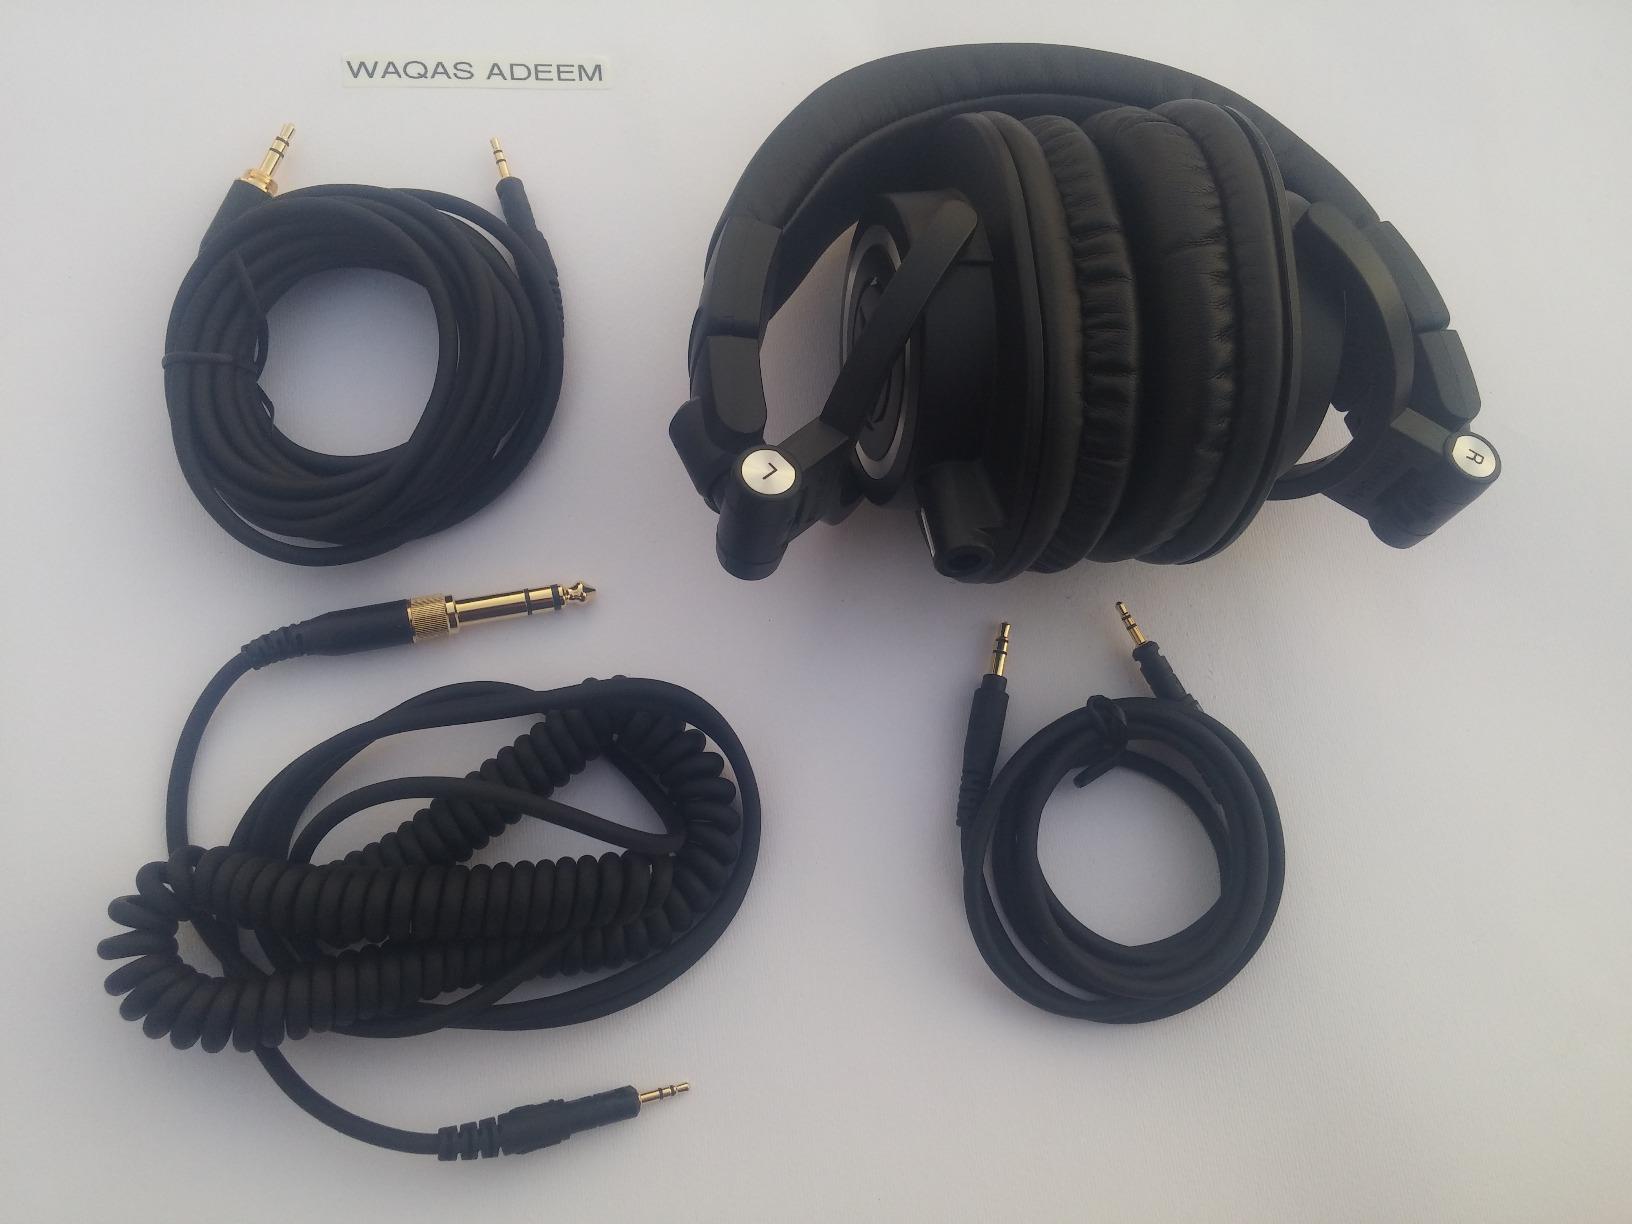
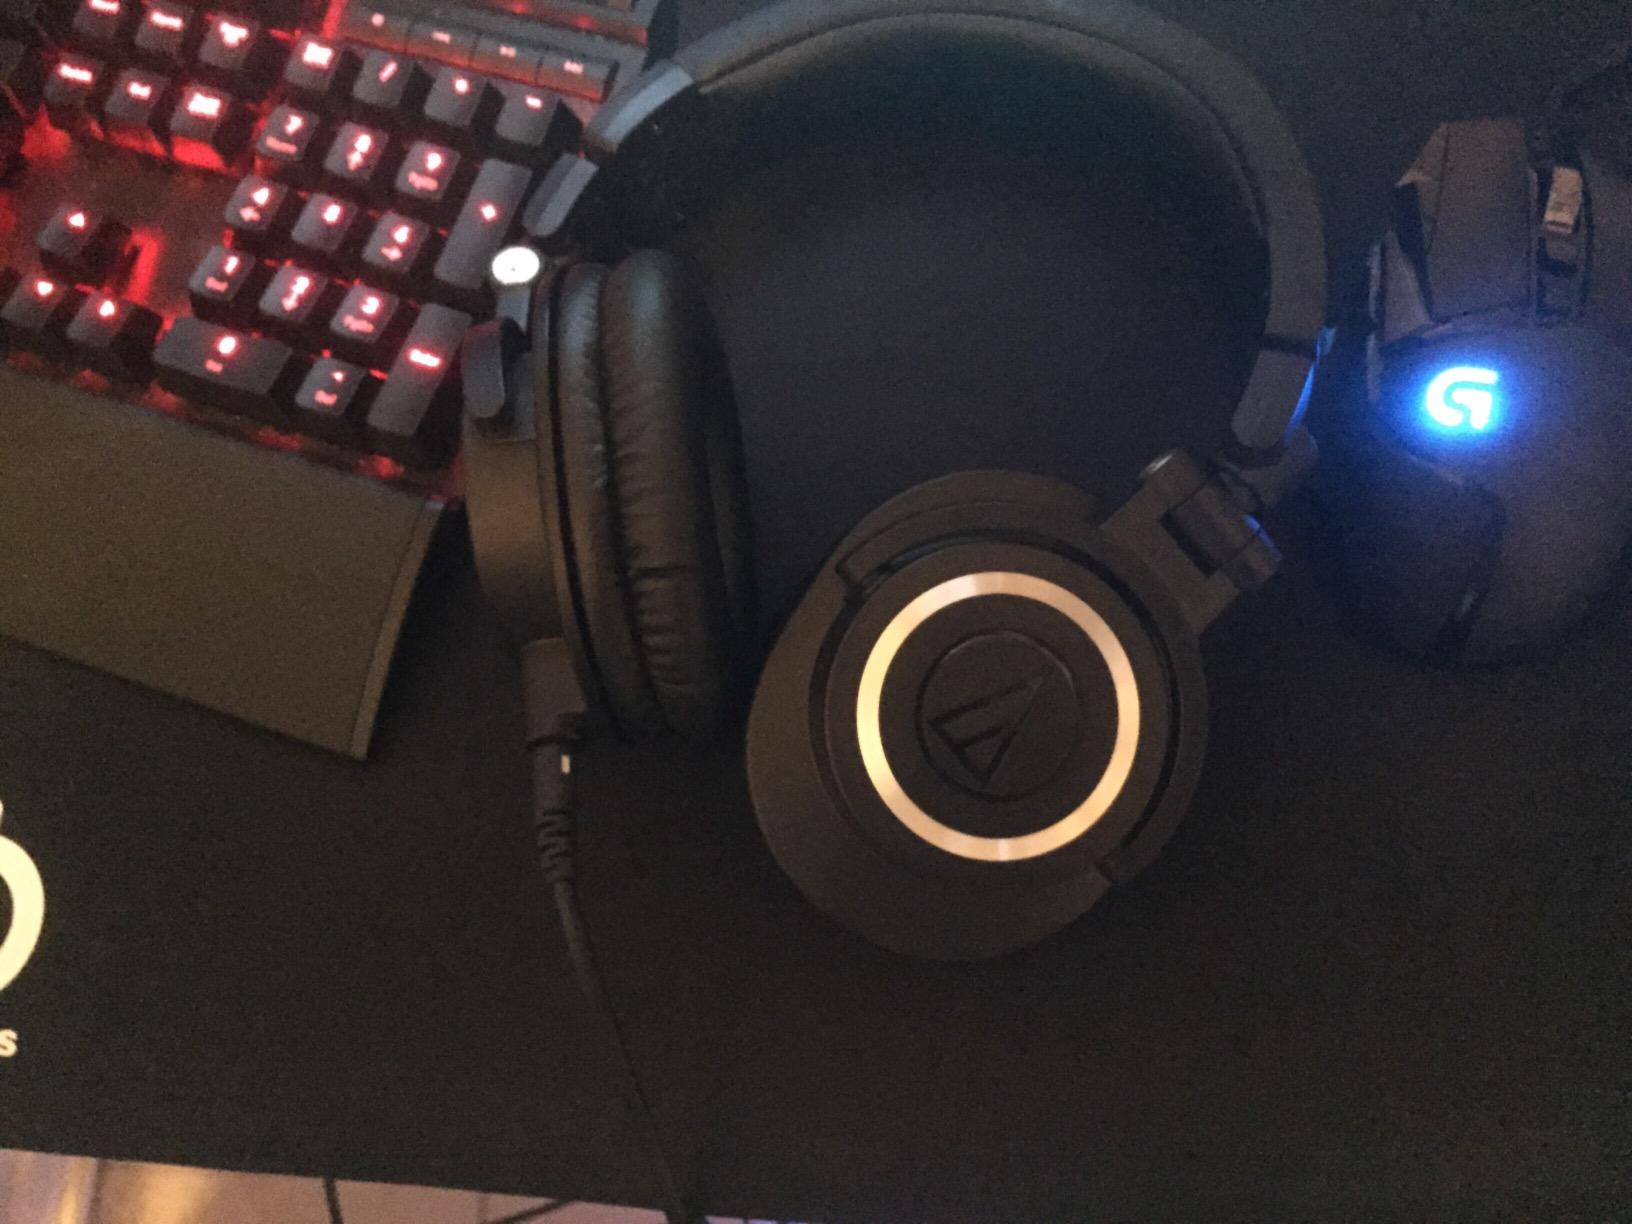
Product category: headphones
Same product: yes